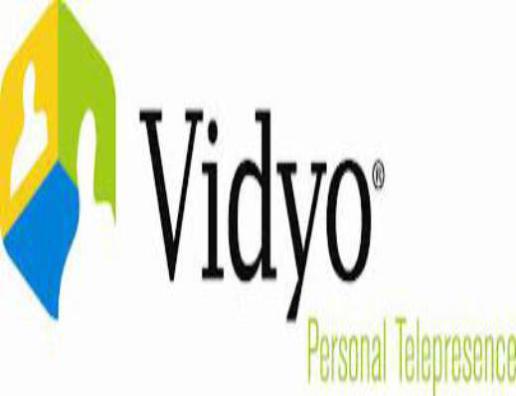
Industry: Others